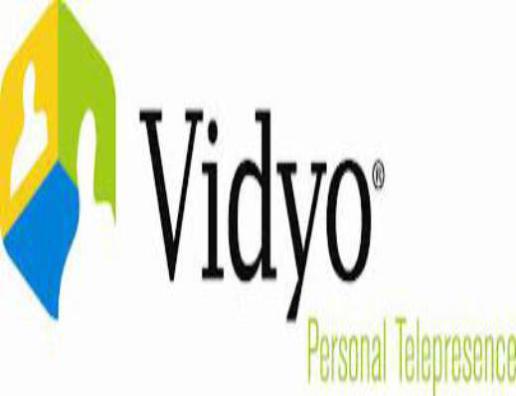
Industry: Others